Dromedary

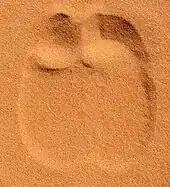
Footprint in dry sand

The dromedary is specially adapted to its desert habitat; these adaptations are aimed at conserving water and regulating body temperature. The bushy eyebrows and the double row of eyelashes prevent sand and dust from entering the eyes during strong windstorms, and shield them from the sun's glare. The dromedary is able to close its nostrils voluntarily; this assists in water conservation. The dromedary can conserve water by reducing perspiration by fluctuating the body temperature throughout the day from . The kidneys are specialized to minimize water loss through excretion. Groups of camels avoid excess heat from the environment by pressing against each other. The dromedary can tolerate greater than 30% water loss, which is generally impossible for other mammals. In temperatures between , it needs water every 10 to 15 days. In the hottest temperatures, the dromedary takes water every four to seven days. Dromedaries have a quick rate of rehydration, drinking up to in a single sitting, at a rate of per minute. The dromedary has a rete mirabile, a complex of arteries and veins lying very close to each other which uses countercurrent blood flow to cool blood flowing to the brain. This effectively controls the temperature of the brain.